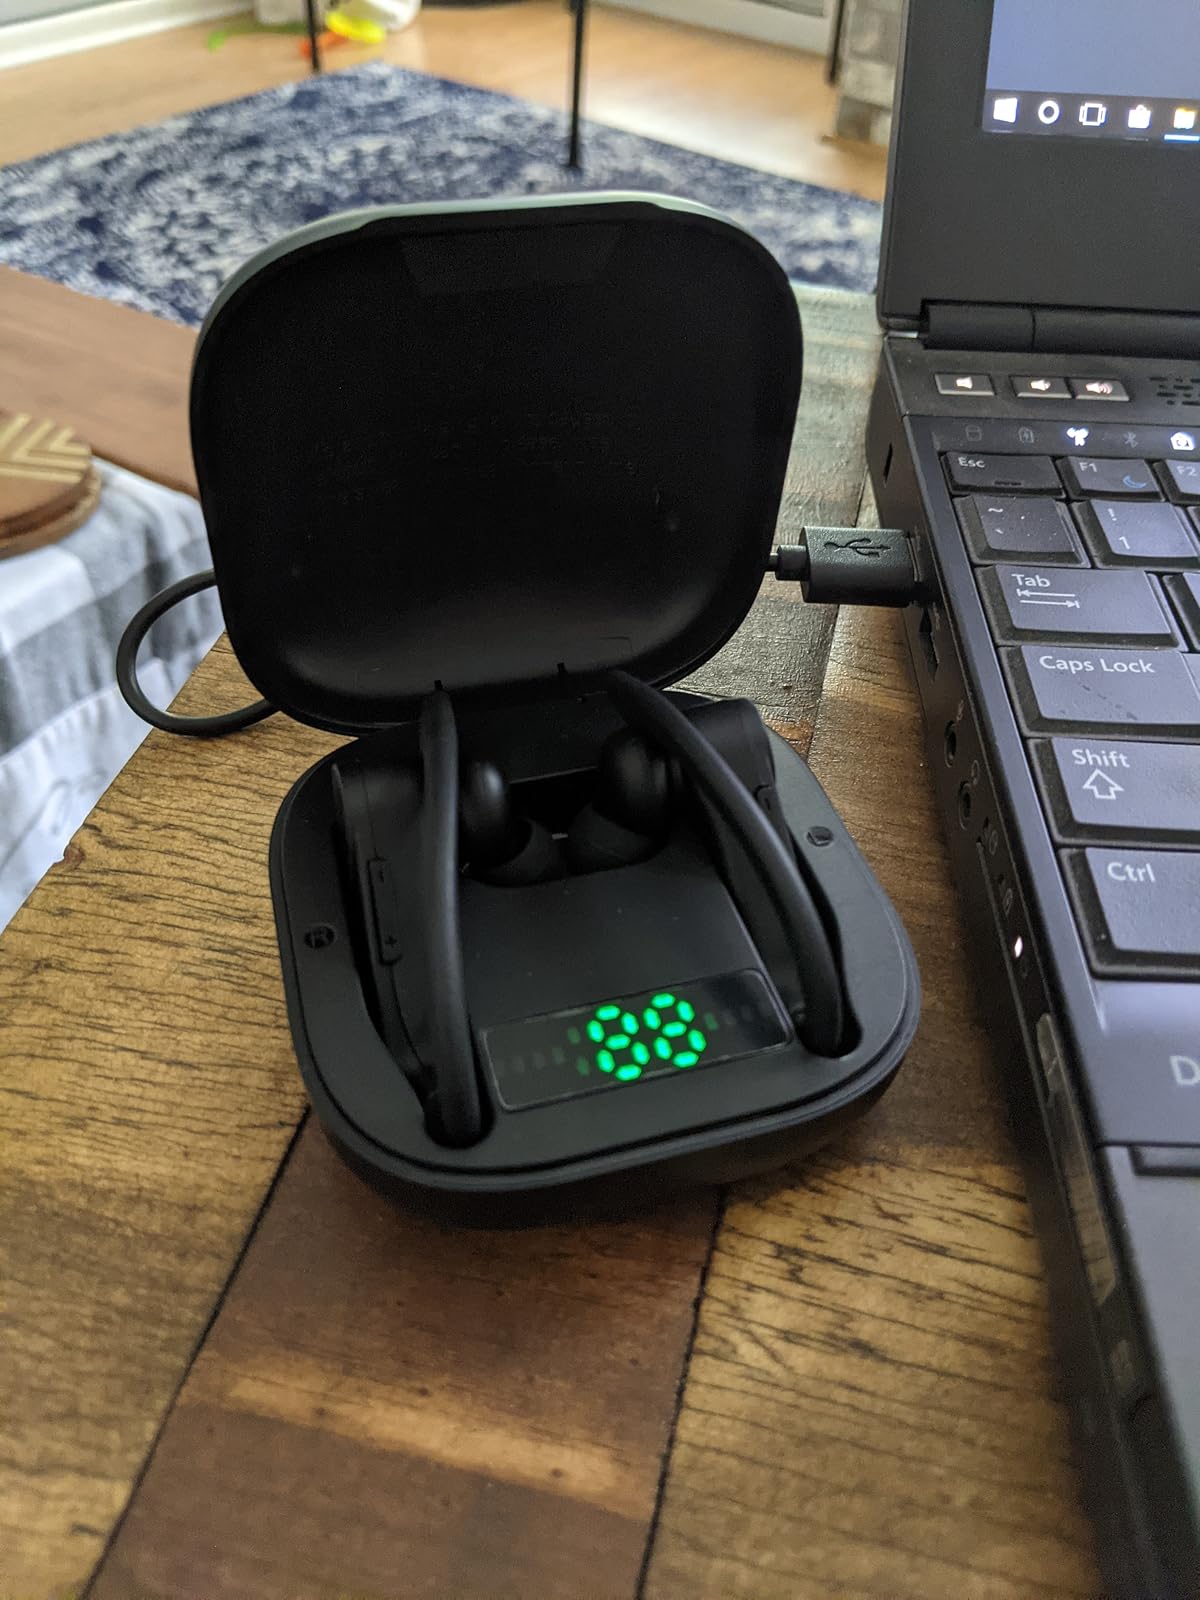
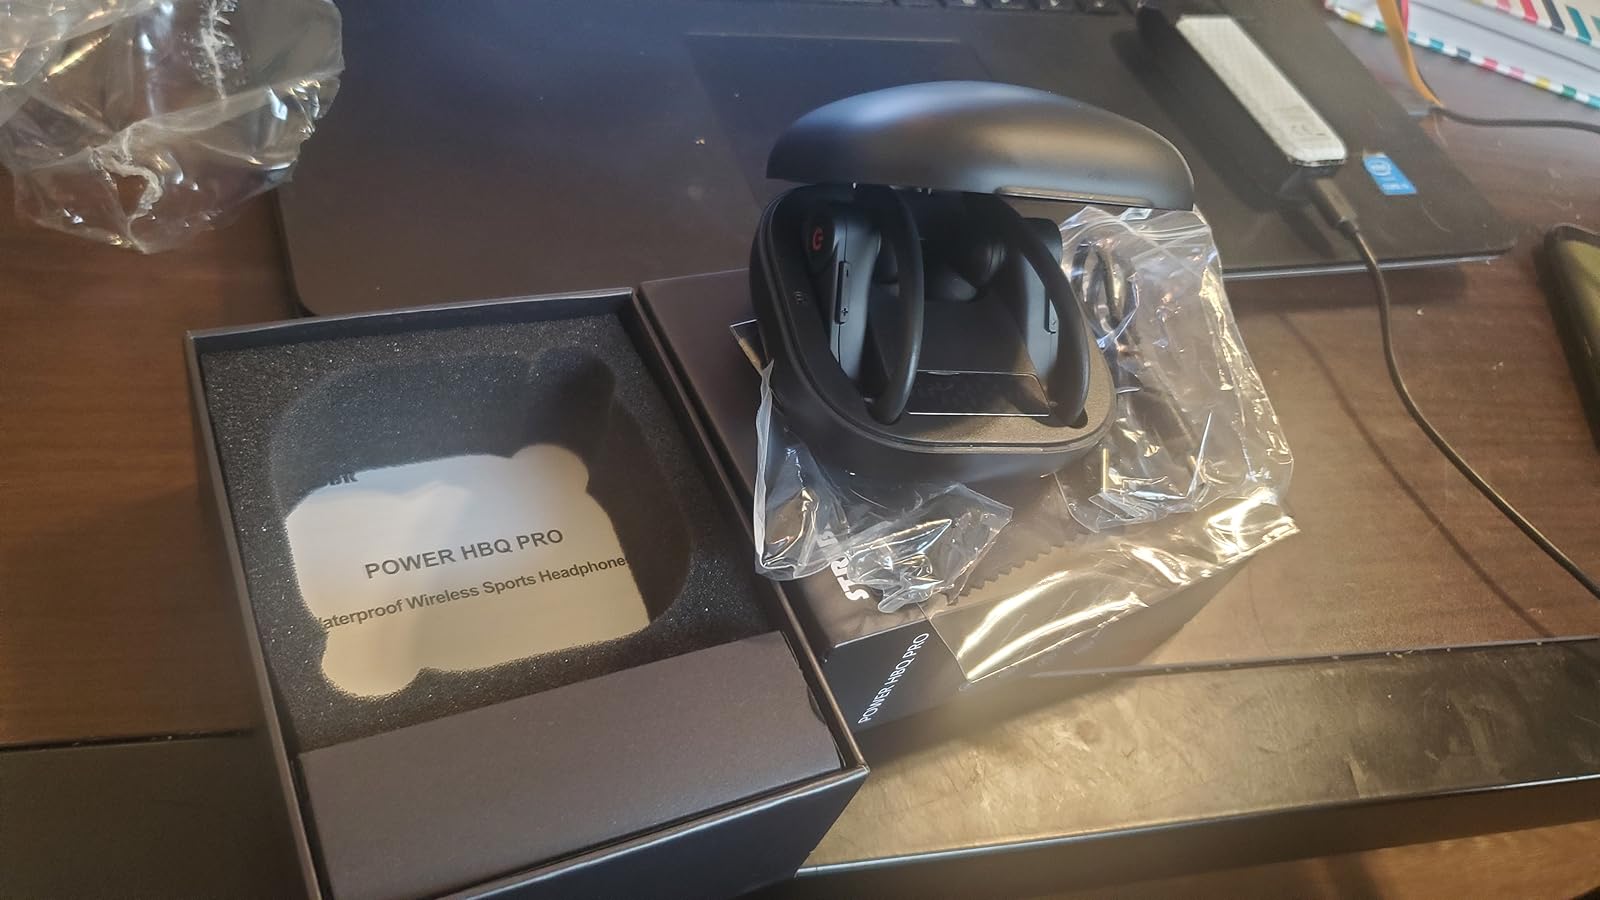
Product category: earbuds
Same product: yes